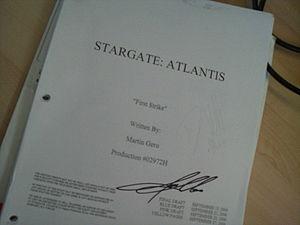
Nom De Code : Horizon est un épisode de la série télévisée Stargate Atlantis. C'est le 20ᵉ et dernier épisode de la saison 3 et le 60ᵉ épisode de la série.